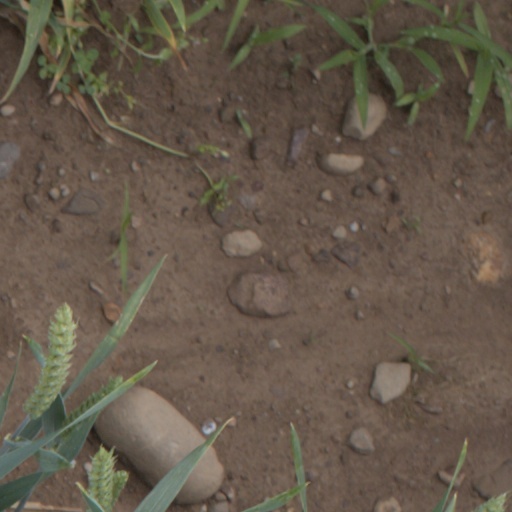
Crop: wheat